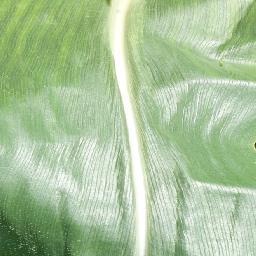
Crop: corn
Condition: (maize)_healthy